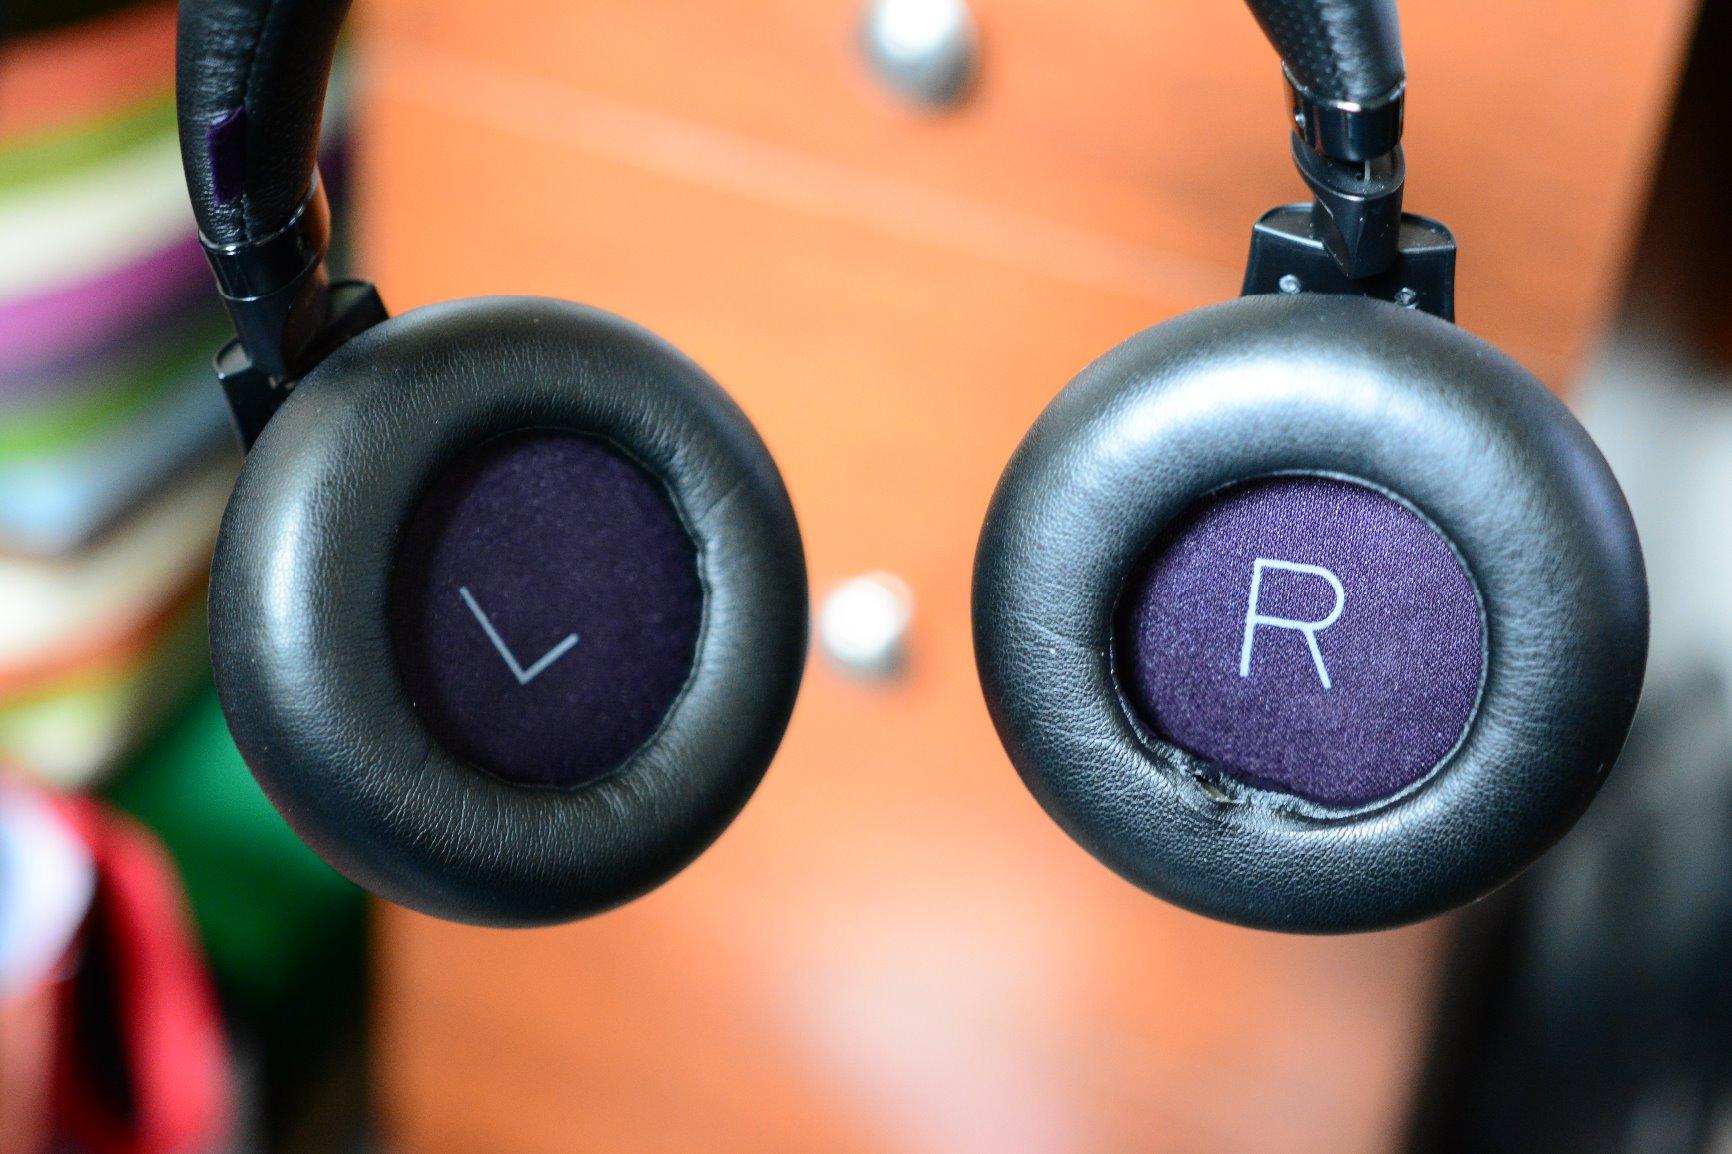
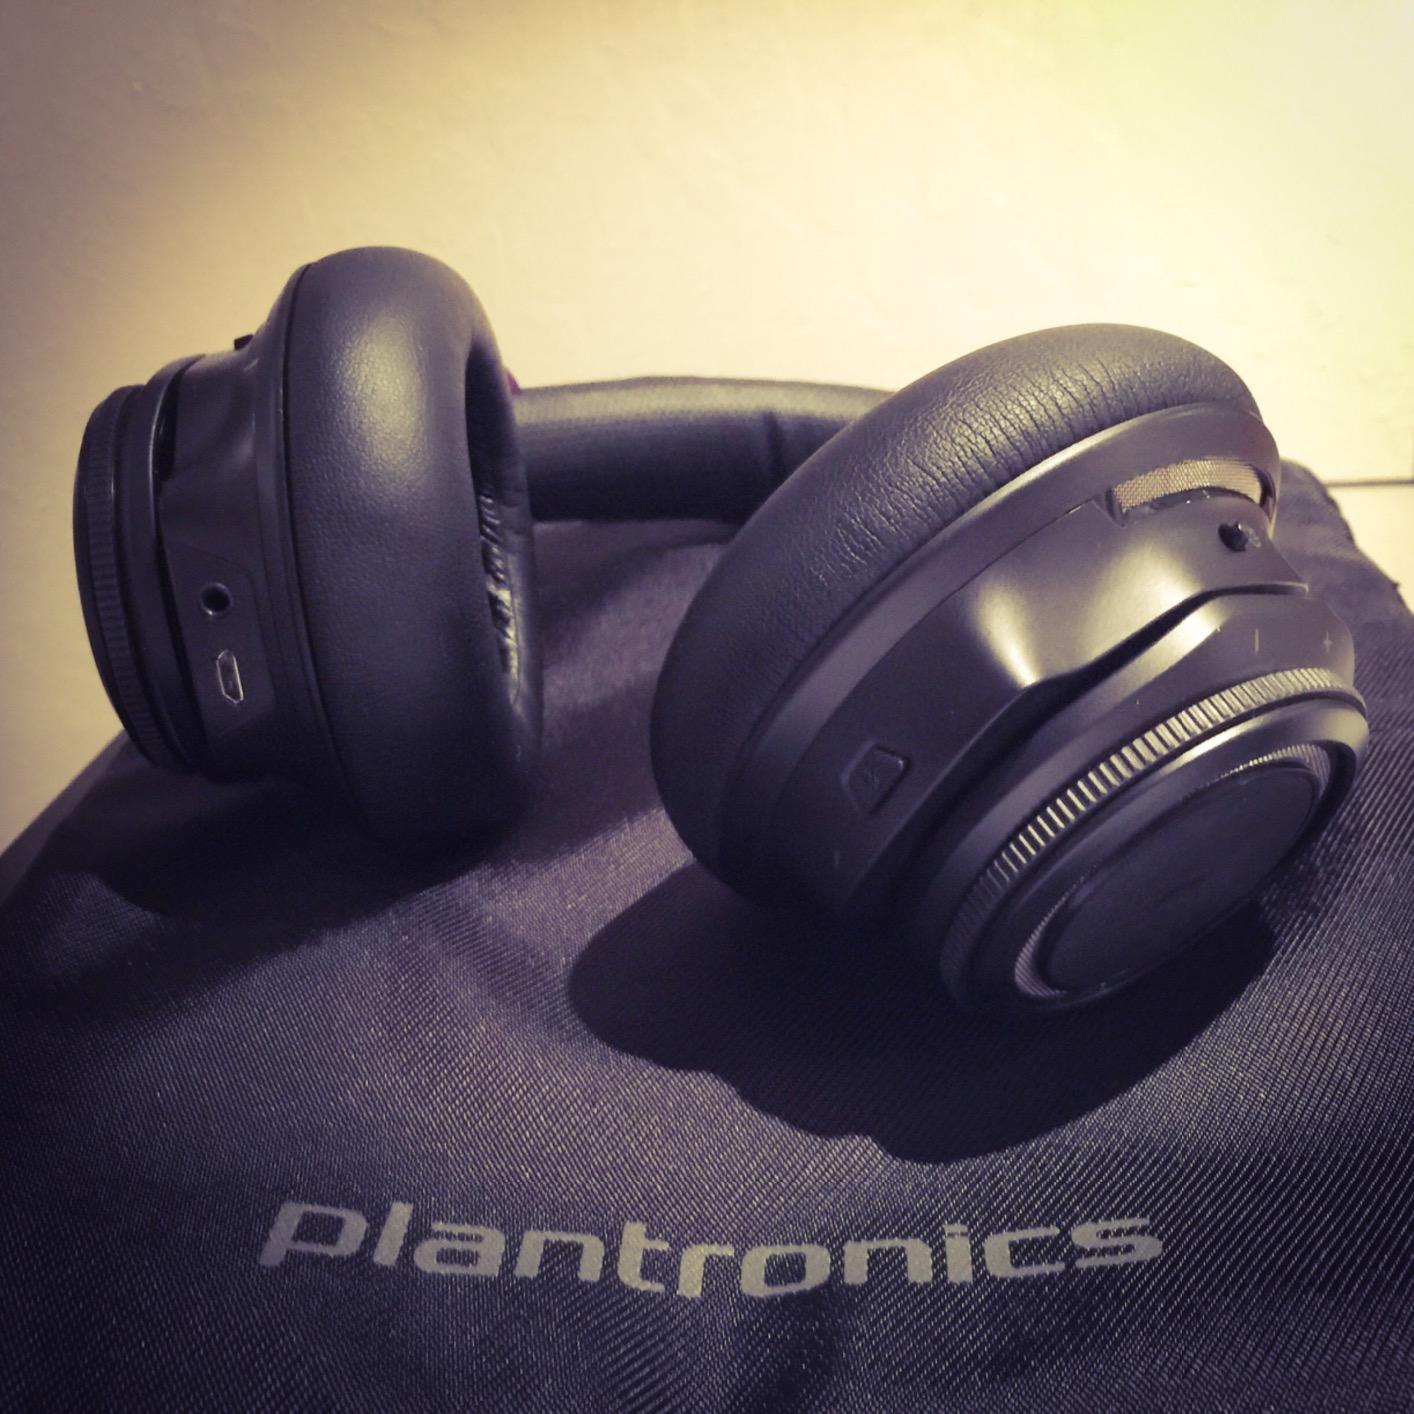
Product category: headphones
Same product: yes